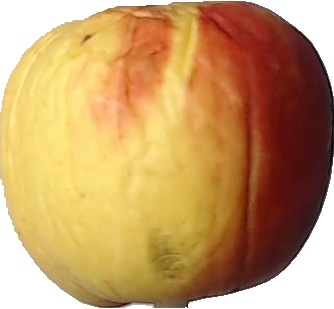
Label: apple_red_yellow_1